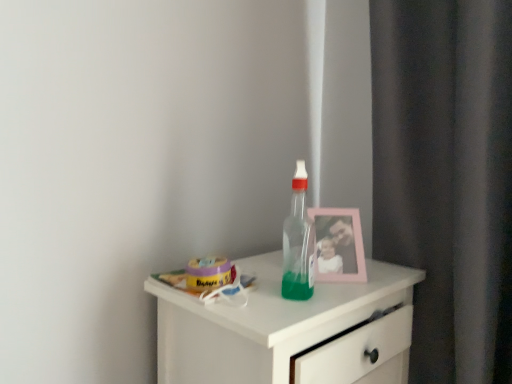
Question: In the image, there is a transparent plastic bottle at center. Locate a few spots within the unoccupied space behind transparent plastic bottle at center. Your answer should be formatted as a list of tuples, i.e. [(x1, y1)], where each tuple contains the x and y coordinates of a point satisfying the conditions above. The coordinates should be between 0 and 1, indicating the normalized pixel locations of the points in the image.
Answer: [(0.517, 0.692)]